Gilles d'Aurigny

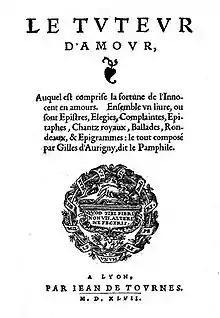
"Le Tuteur d'amour" (Lyon, 1547).

Gilles d’Aurigny (also "Daurigny", surnamed "Le Pamphile", d. 1553) was a French poet and lawyer.